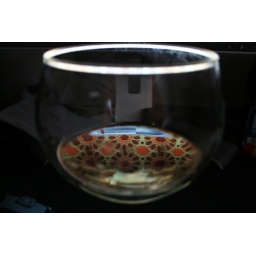
a reflection of my desktop in a glass of white wine